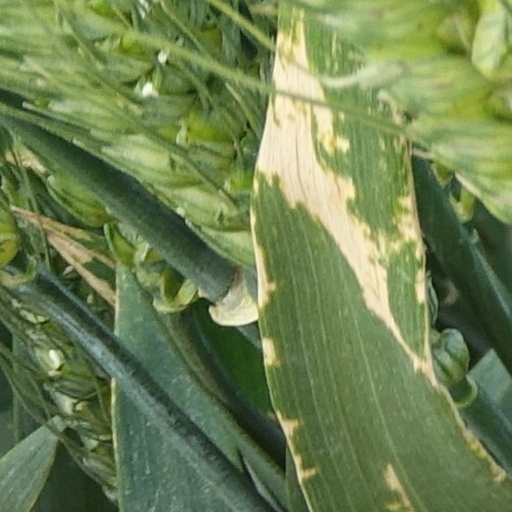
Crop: wheat